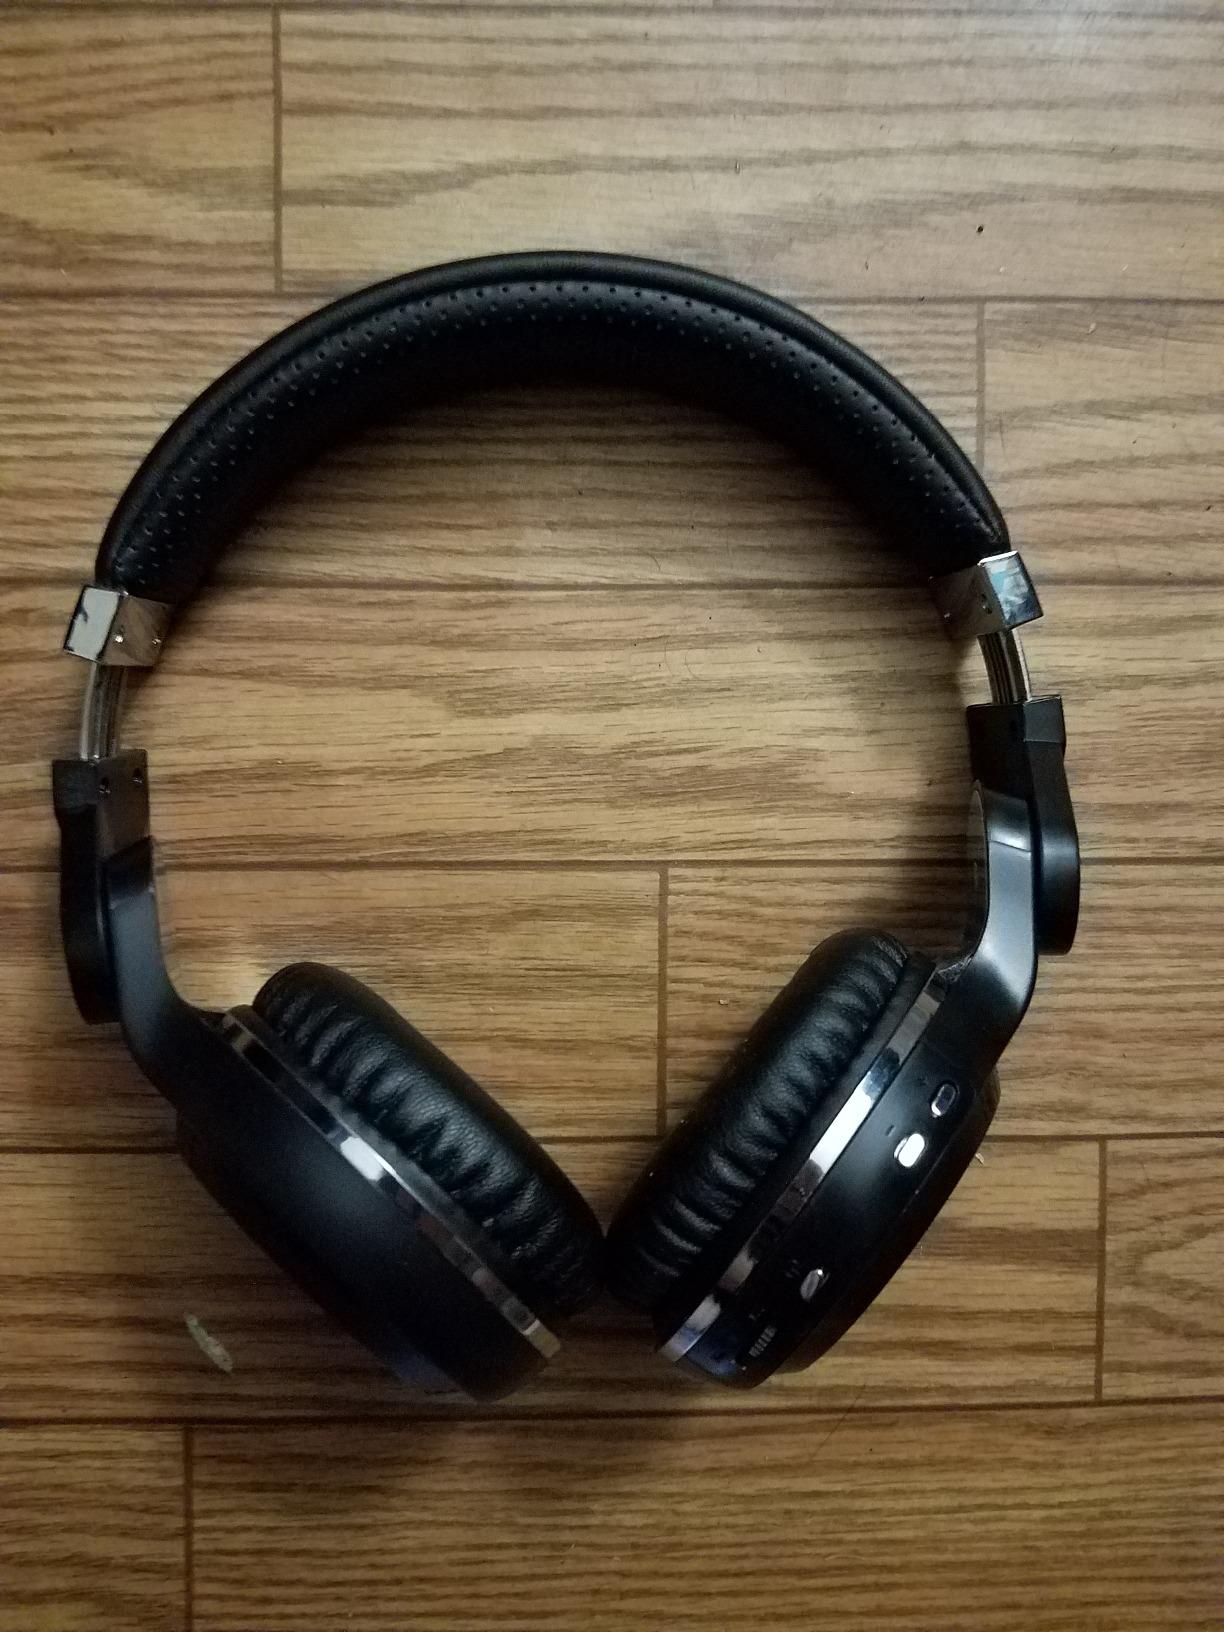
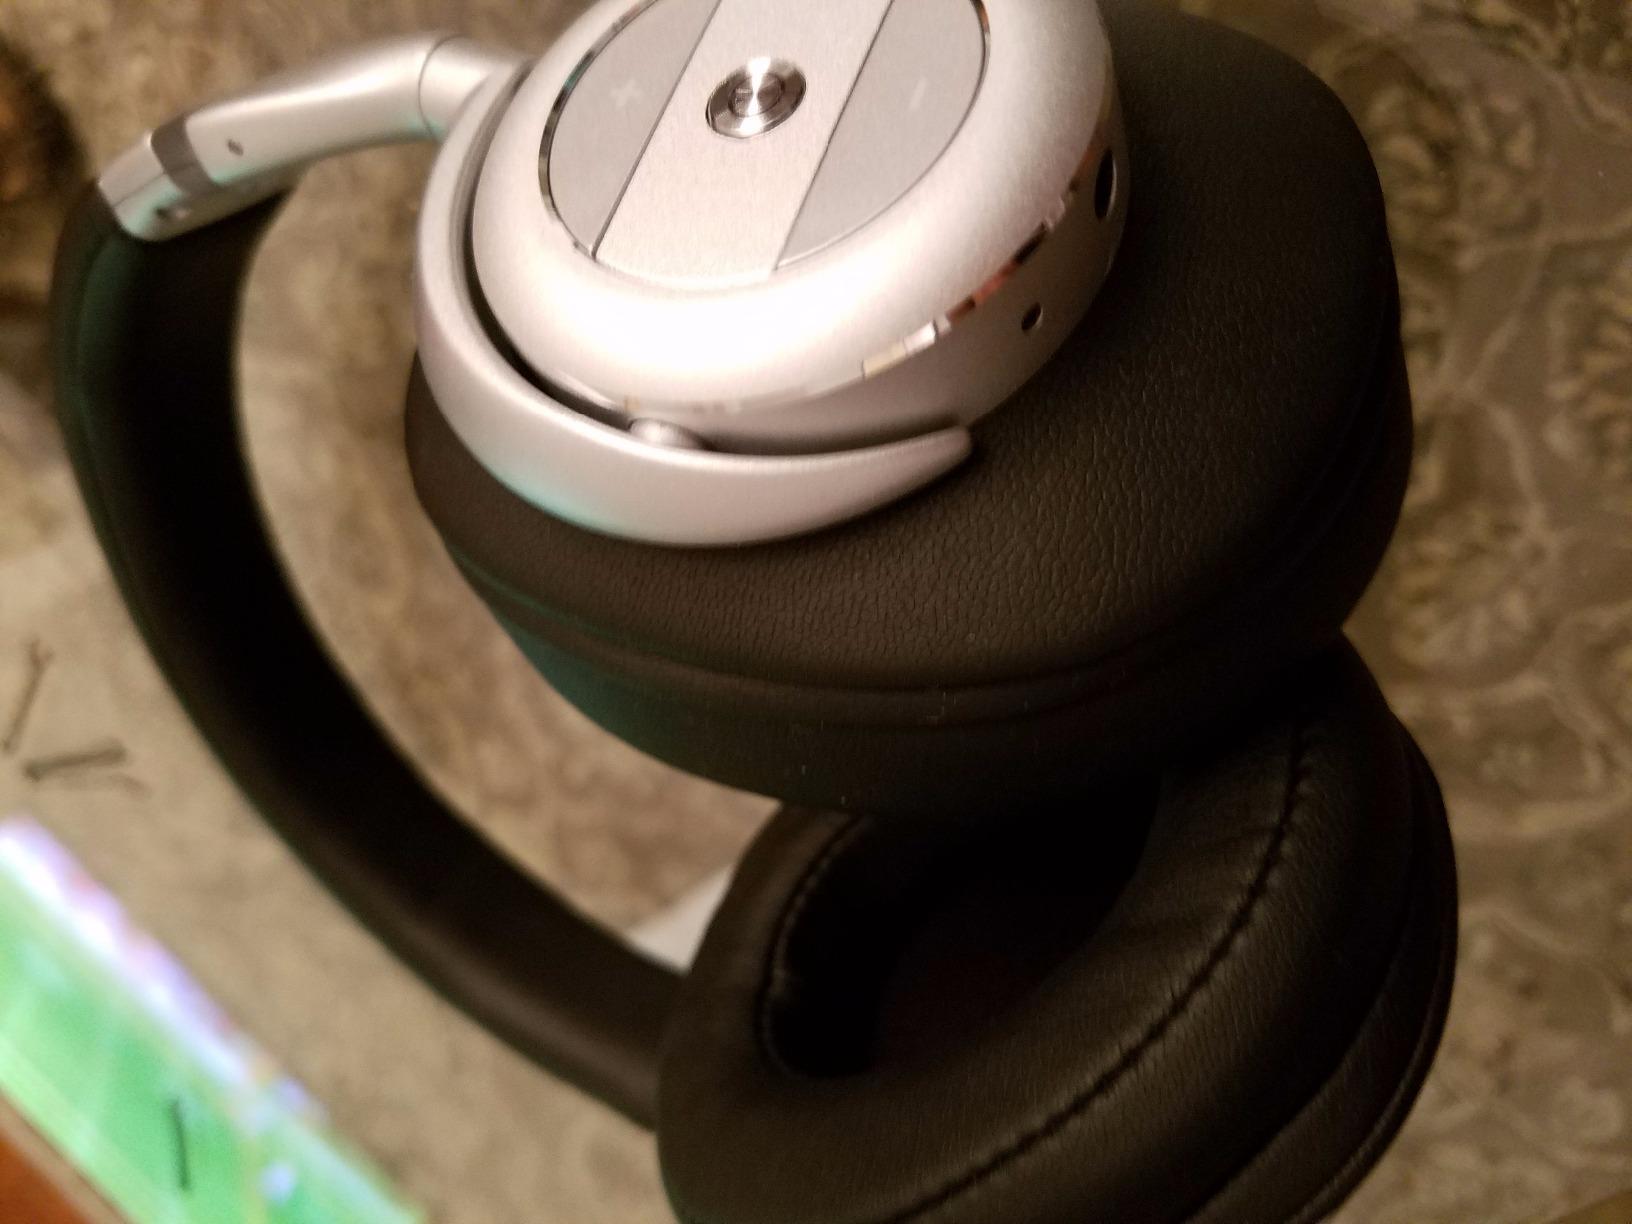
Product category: headphones
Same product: no